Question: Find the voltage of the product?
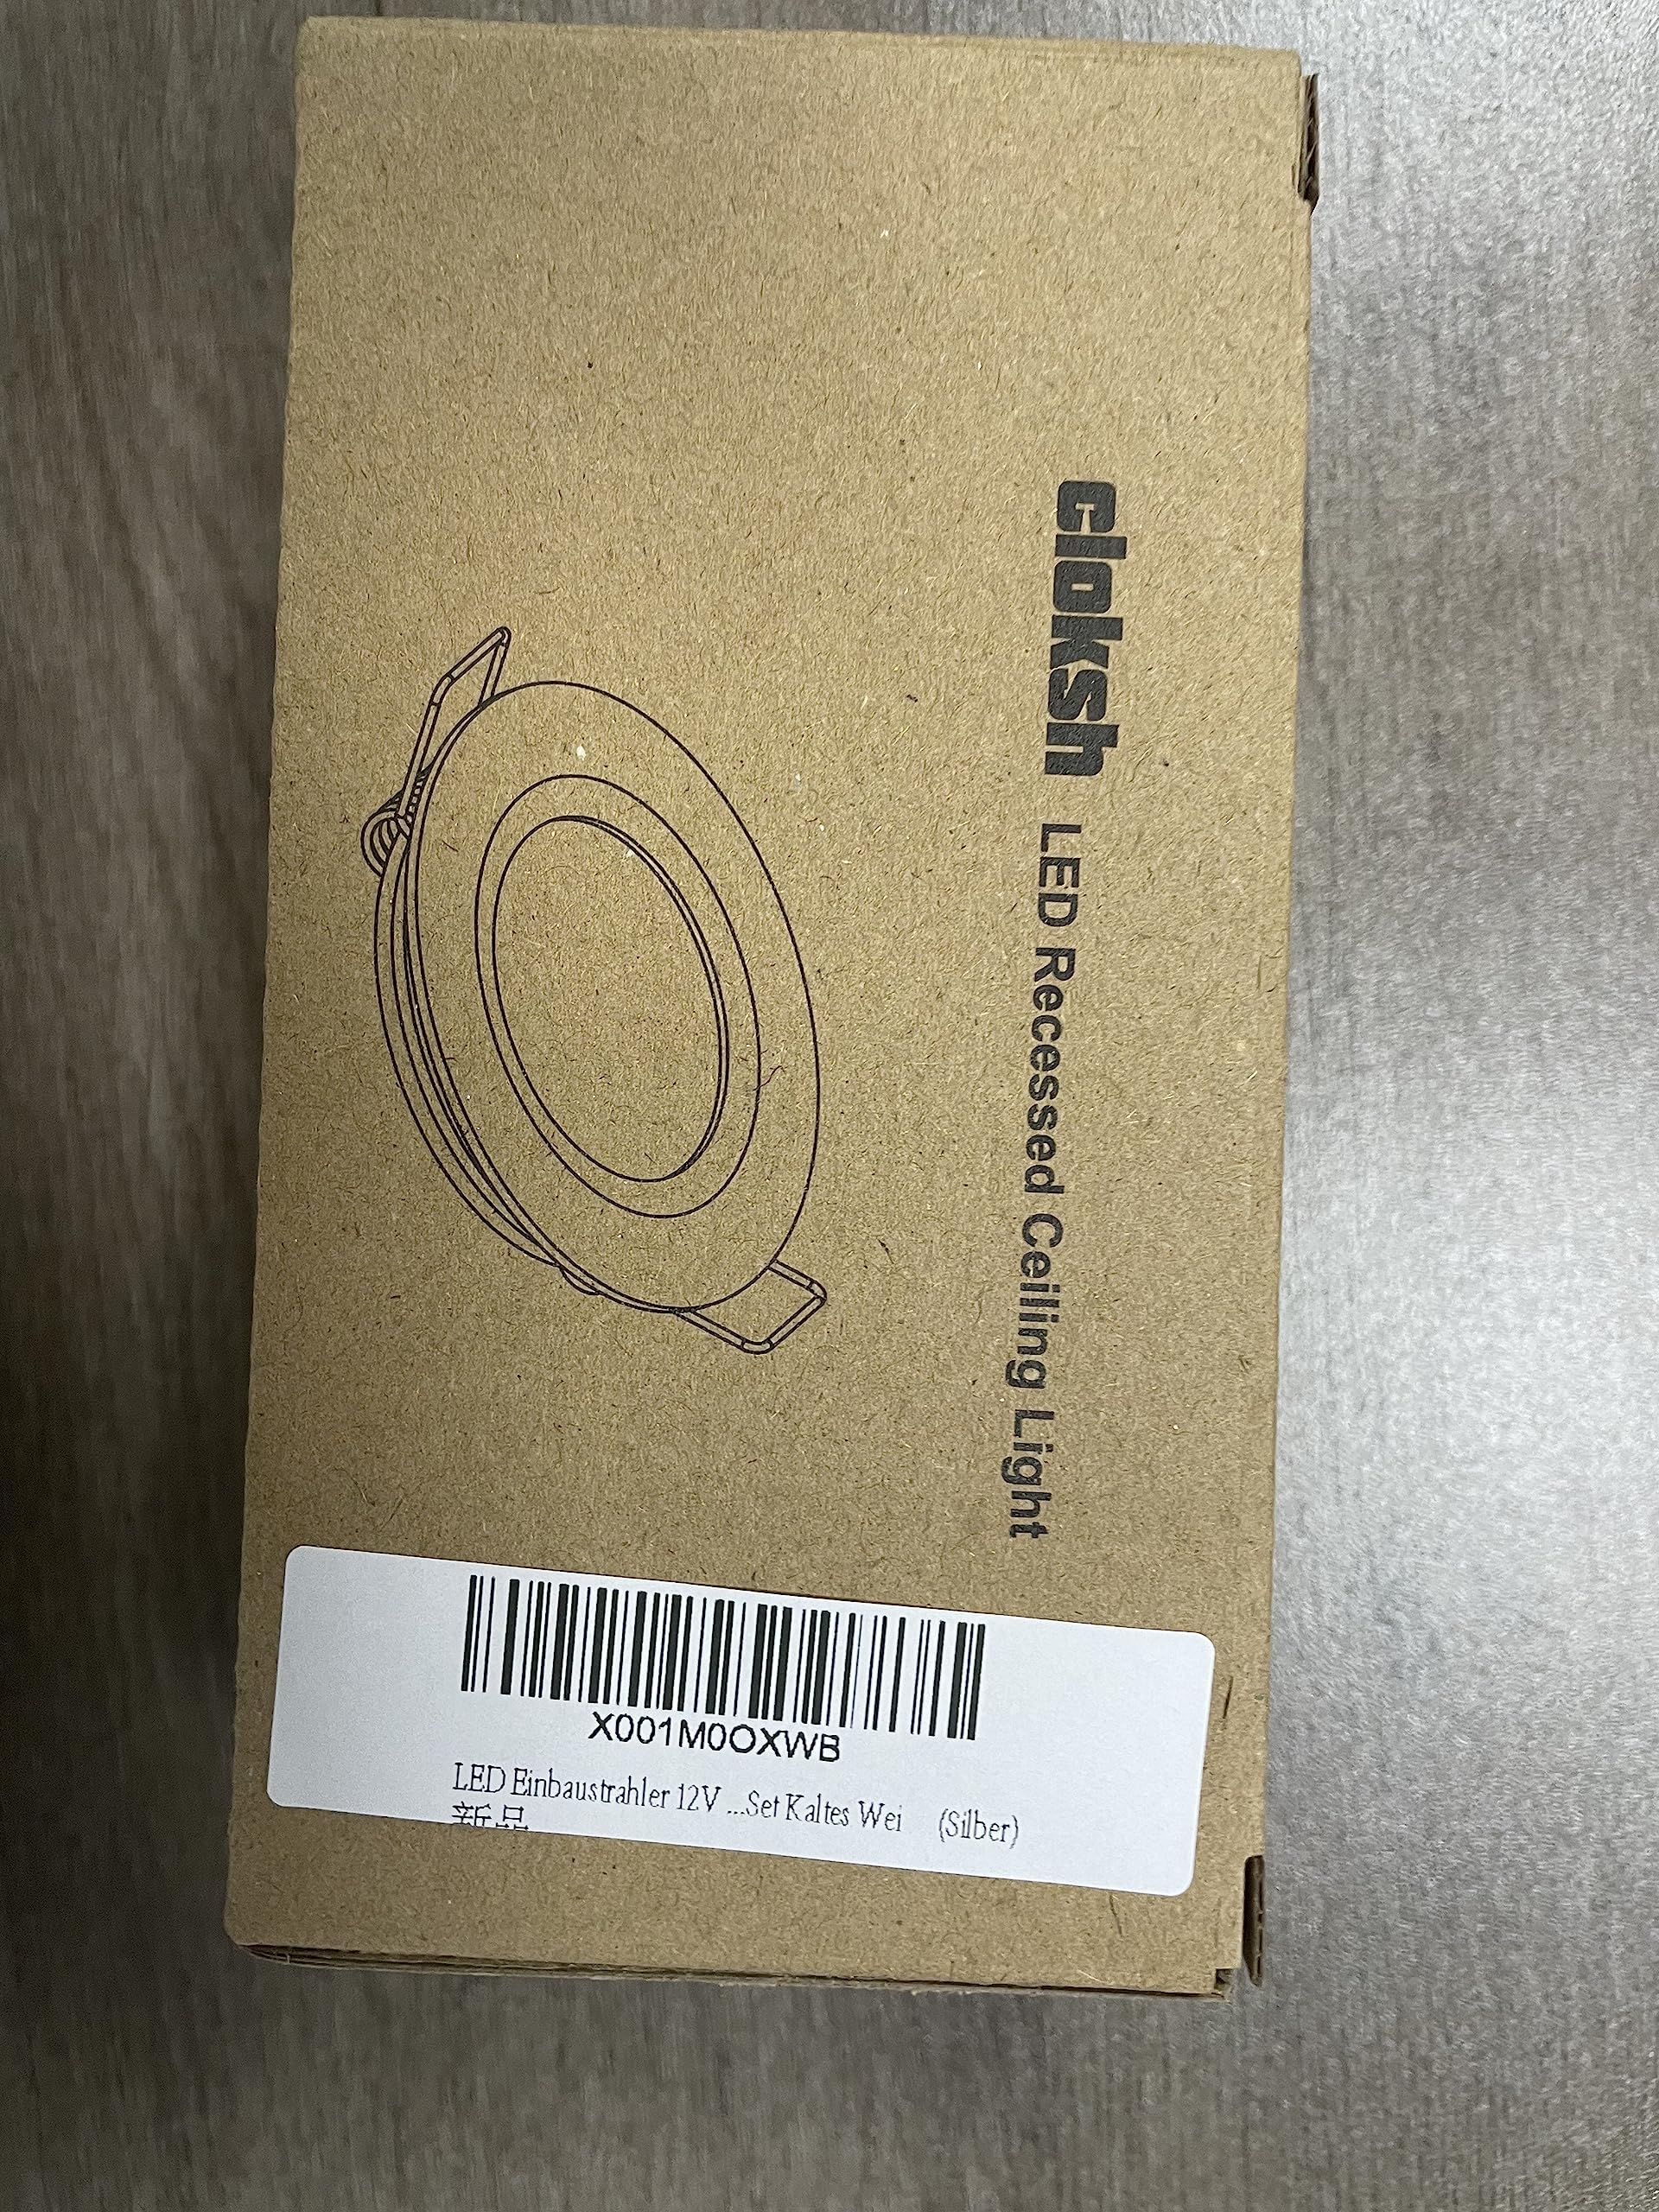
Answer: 12.0 volt